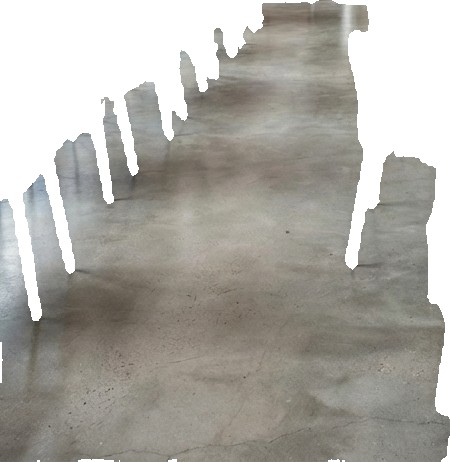
Surface category: floors